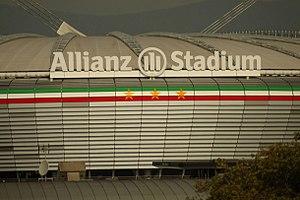
JUVENTUS ALLIANZ STADIUM TORINO
Le Juventus Stadium, également connu sous le nom commercial de Allianz Stadium, est un stade de football situé dans la ville italienne de Turin, dans le Piémont, qui accueille les matchs à domicile de la Juventus Football Club.